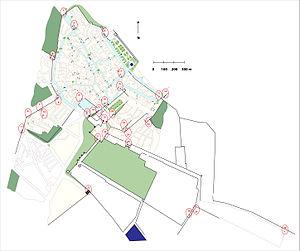
repérage des portes de la ville historique de Meknès
Jusqu'en 1912, la ville de Meknès au Maroc est entièrement contenue dans des murailles et les accès se faisaient uniquement par des portes. Des portes à l'intérieur de la ville permettaient le passage entre les quartiers ou vers les extensions successives de la ville au cours des siècles. Le palais impérial construit au XVIIᵉ siècle, encore plus vaste, comprend une série d'enceintes, également percées de portes. Seules quelques-unes des portes de Meknès ont été détruites au XXᵉ siècle pour permettre la circulation des autocars.